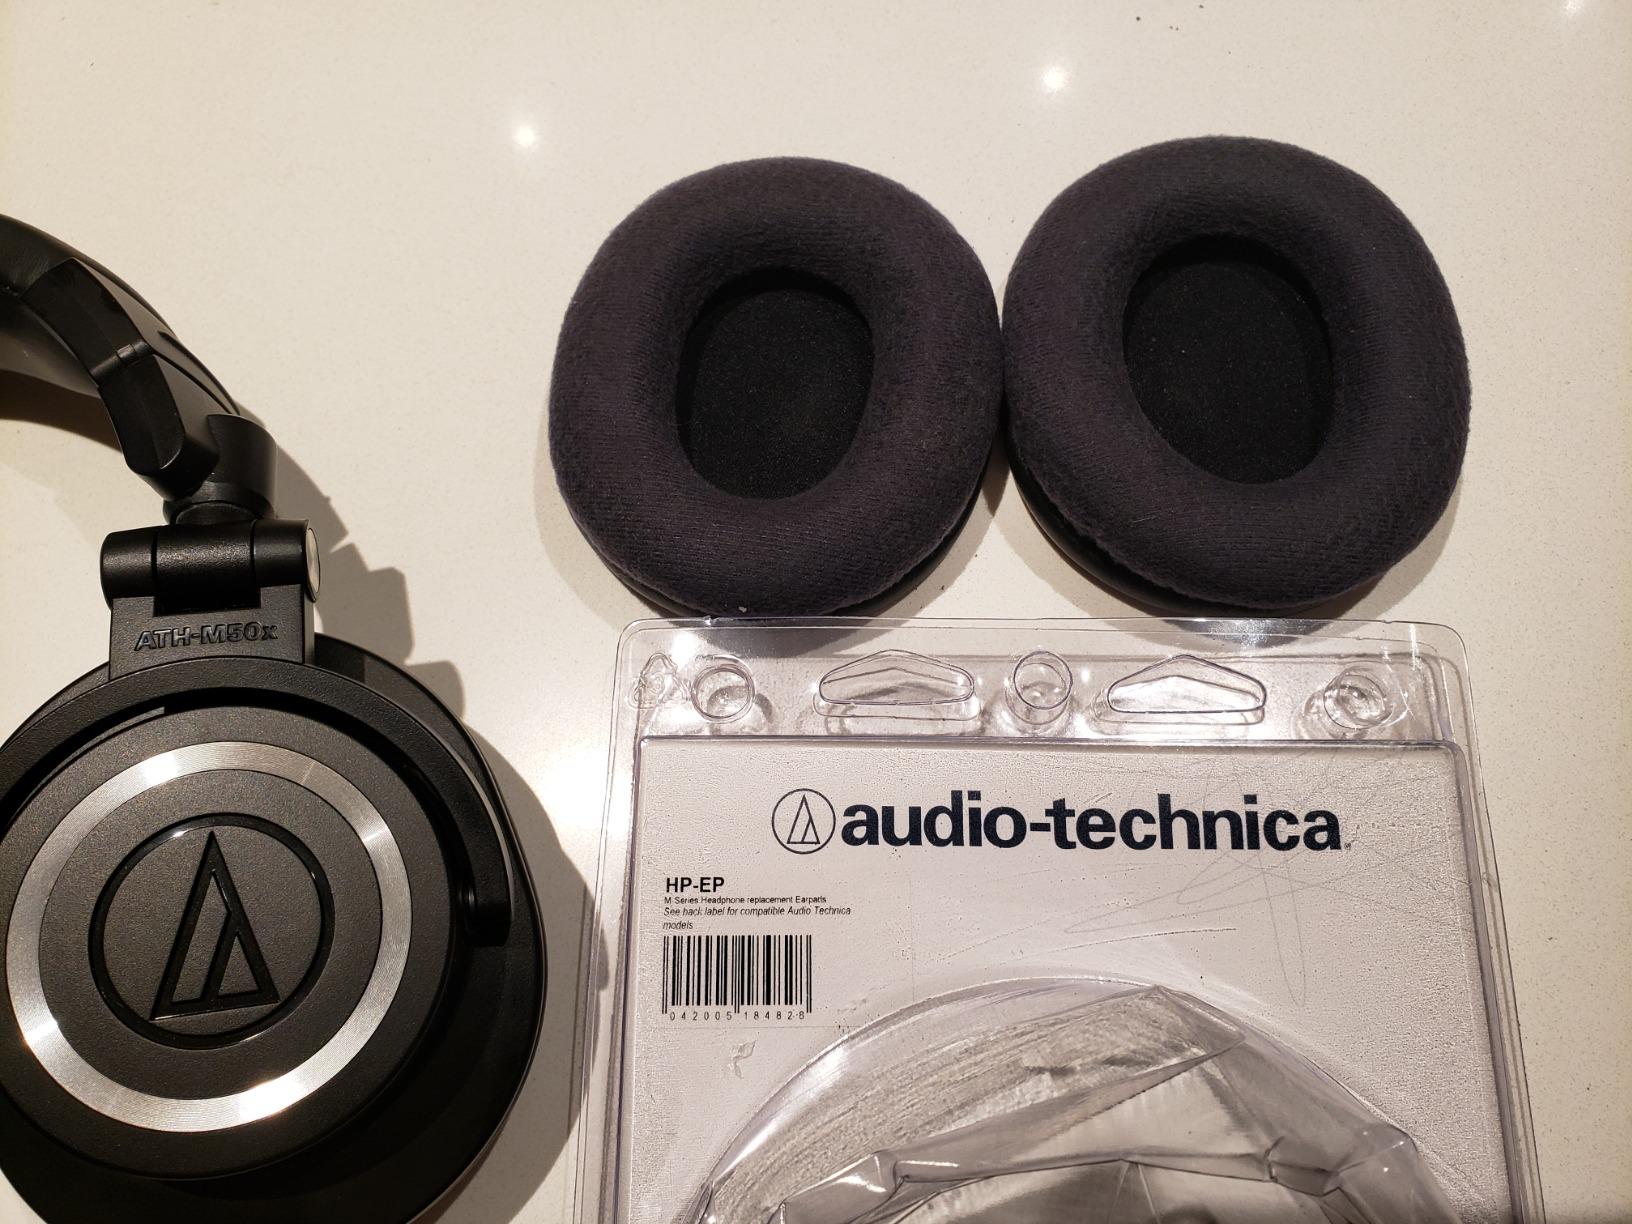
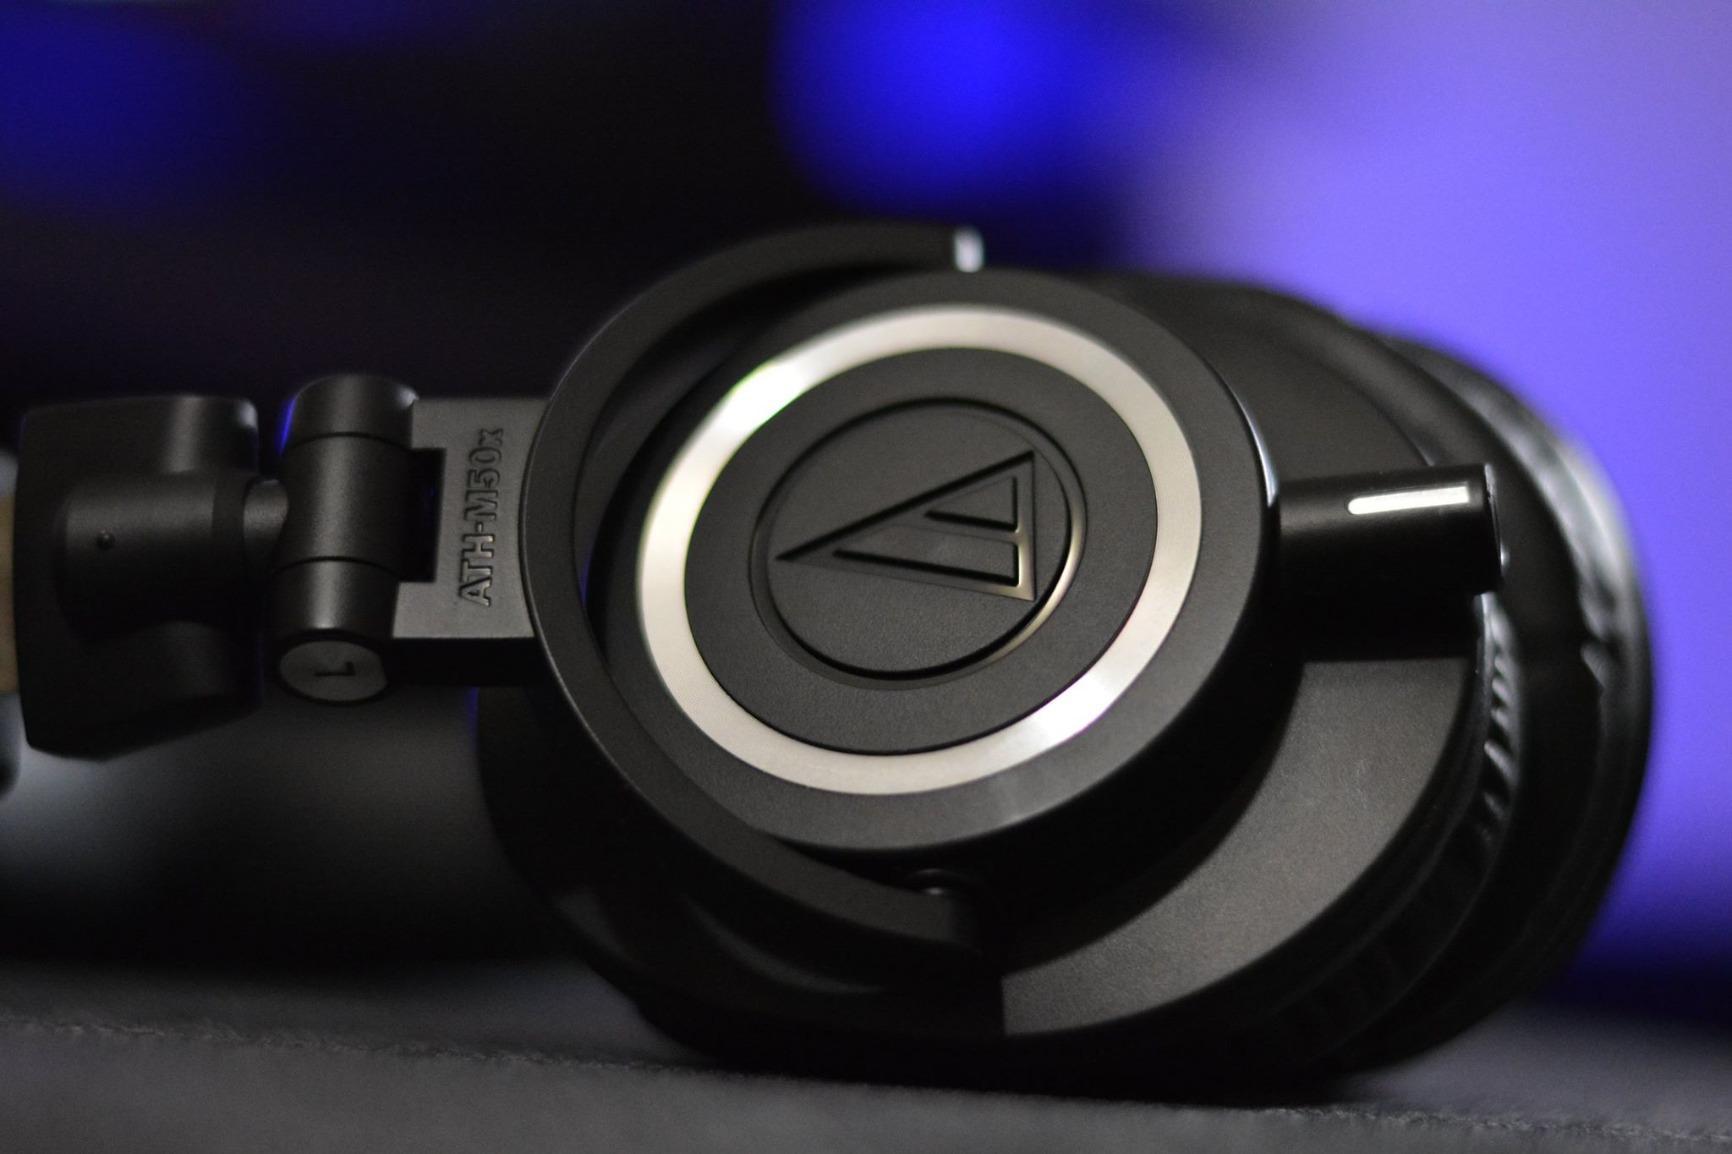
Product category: headphones
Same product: no